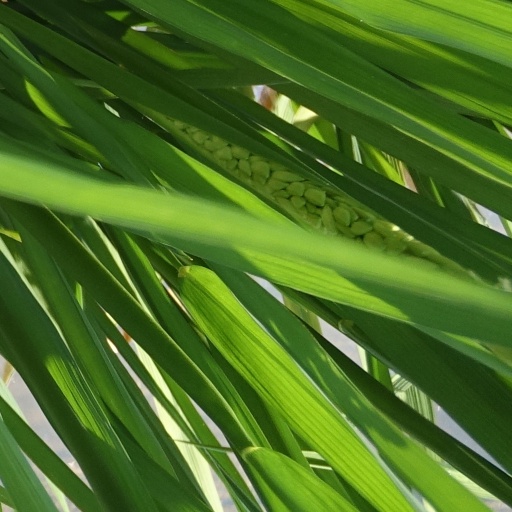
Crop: rice